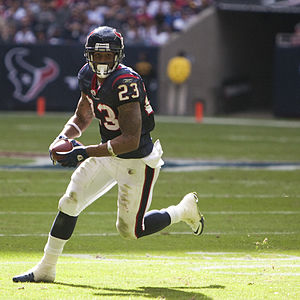
Arian Foster
Arian Foster er en amerikansk NFL-spiller, der spiller runningback for Houston Texans. Han skrev kontrakt med Houston Texans som fri spiller i 2009 efter han ikke blev valgt i 2009-draften.